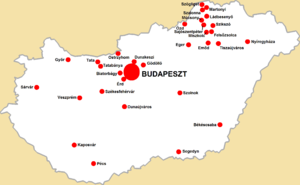
La minorité polonaise de Hongrie désigne une minorité nationale reconnue officiellement par la loi hongroise sur les minorités nationales et ethniques. Elle dispose d'une réalité statistique lors des recensements de population et d'une réalité juridique à travers les collectivités des minorités qui disposent de compétences particulières pour fixer le calendrier de leurs fêtes et célébrations, contribuer à la préservation de leurs traditions et participer à l'éducation publique. Ces collectivités particulières peuvent ainsi gérer des théâtres publics, des bibliothèques, des institutions scientifiques et artistiques, attribuer des bourses d'étude et dispenser de services en direction de leur communauté.